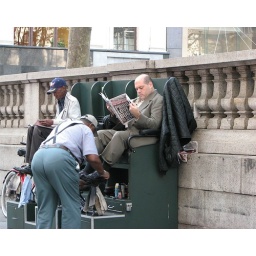
shoe shine on 42 st in front of the nyc public library